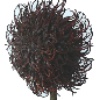
Label: rambutan